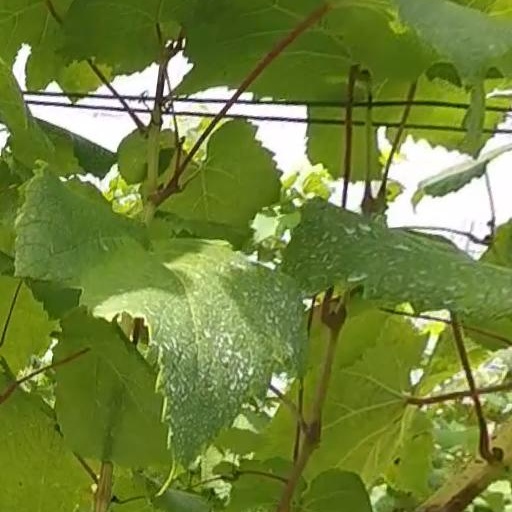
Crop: grape